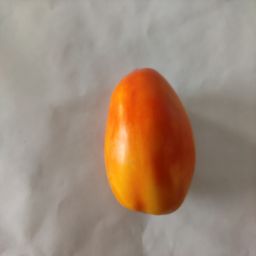
Crop: Tomato
Quality: Ripe